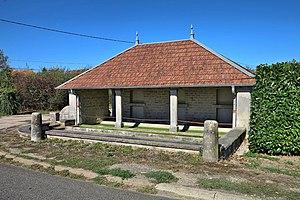
La fontaine-lavoir-abreuvoir
Villers-Chemin-et-Mont-lès-Étrelles est une commune française, située dans le département de la Haute-Saône en région Bourgogne-Franche-Comté.